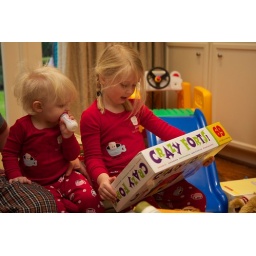
Crazy forts for the girl who loves building forts in the house.